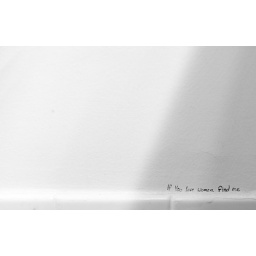
Spotted this on the wall in the SVA bathroom before class haha